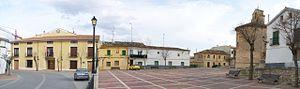
Arcas del Villar est une municipalité espagnole de la province de Cuenca, dans la région autonome de Castille-La Manche.